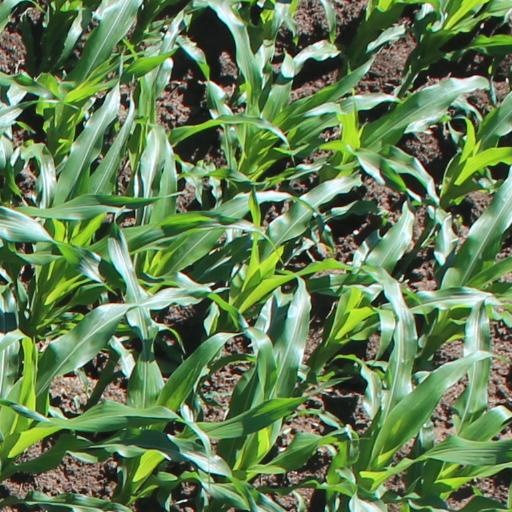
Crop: maize; corn